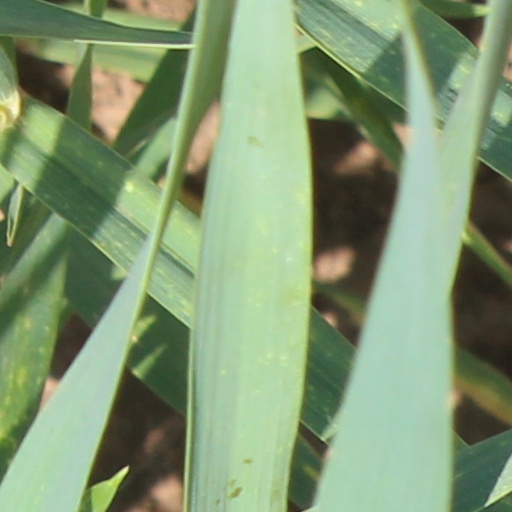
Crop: wheat